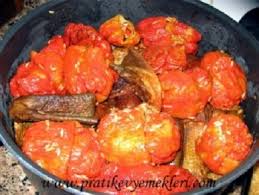
Yemek: biber_dolmasi